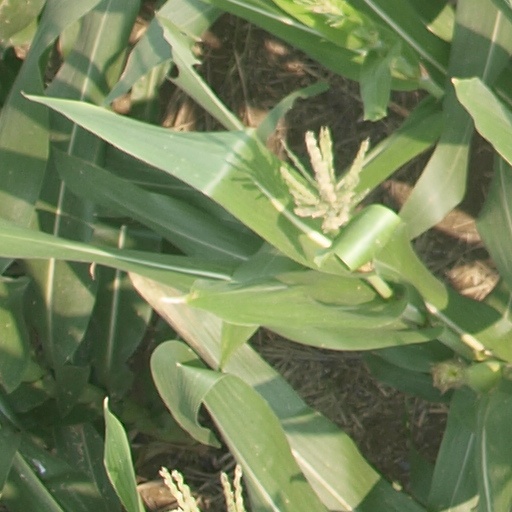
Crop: maize; corn